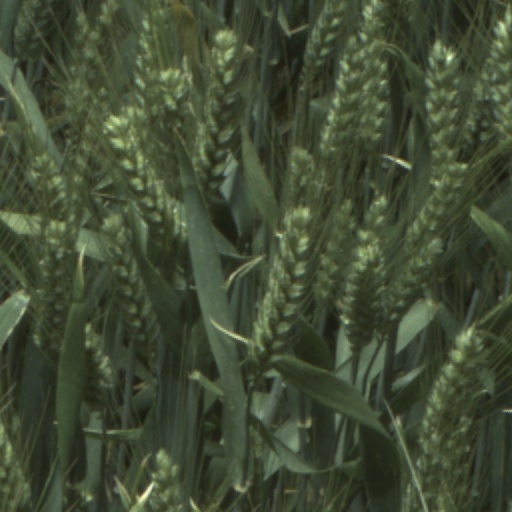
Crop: wheat